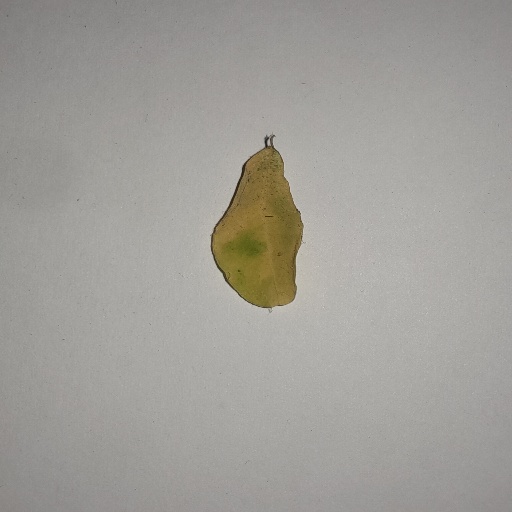
Species: Sojina
Leaf condition: Yellow Leaf